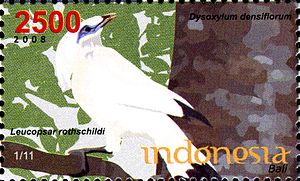
Balistær / Trusler
2500 rupiah-frimærke med balistær og træet Dysoxylum densiflorum
Balistær er en stæreart som er endemisk til den indonesiske ø Bali. Fuglen er udrydningstruet på grund af indfangning til brug som burfugl, og der er iværksat et avlsprogram med udsætninger for at øge bestanden.